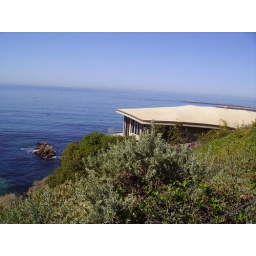
That's a house over looking the ocean